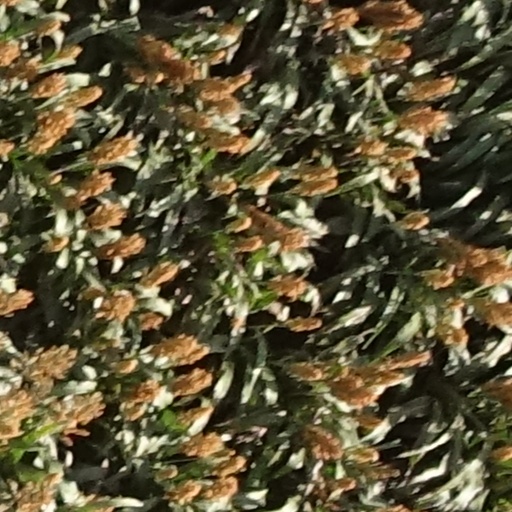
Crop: sorghum